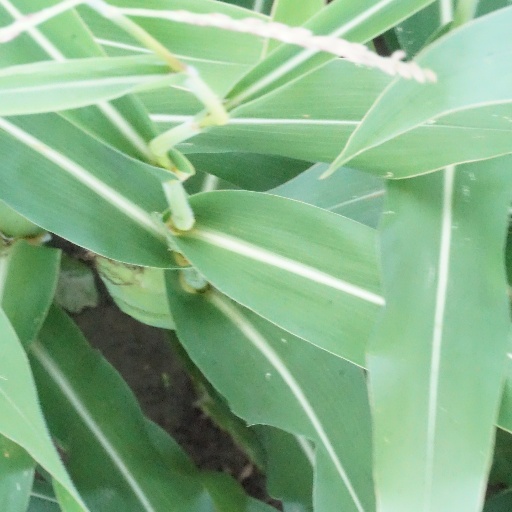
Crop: maize; corn